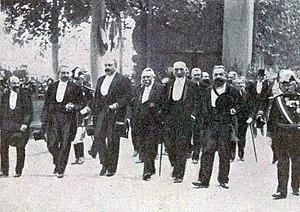
27 août 1905, le maire de Toulouse Honoré Serres (à D.) accueille pour l'arrivée de la Coupe des Pyrénées automobile les ministres (G. à D.) Fernand Dubief, Maurice Berteaux, Joseph Ruau, Joseph Chaumié et Armand Gauthier de l'Aude du gouvernement de Maurice Rouvier.
Honoré Serres est un homme politique français né le 25 mars 1845 à Toulouse et décédé le 29 décembre 1905 à Montaigut-sur-Save.
La Coupe des Pyrénées était une randonnée pour voitures de tourisme organisée à partir de 1905 par le journal La Dépêche du Midi et La Vie au grand air, qui avait pour but de promouvoir la région pyrénéenne.